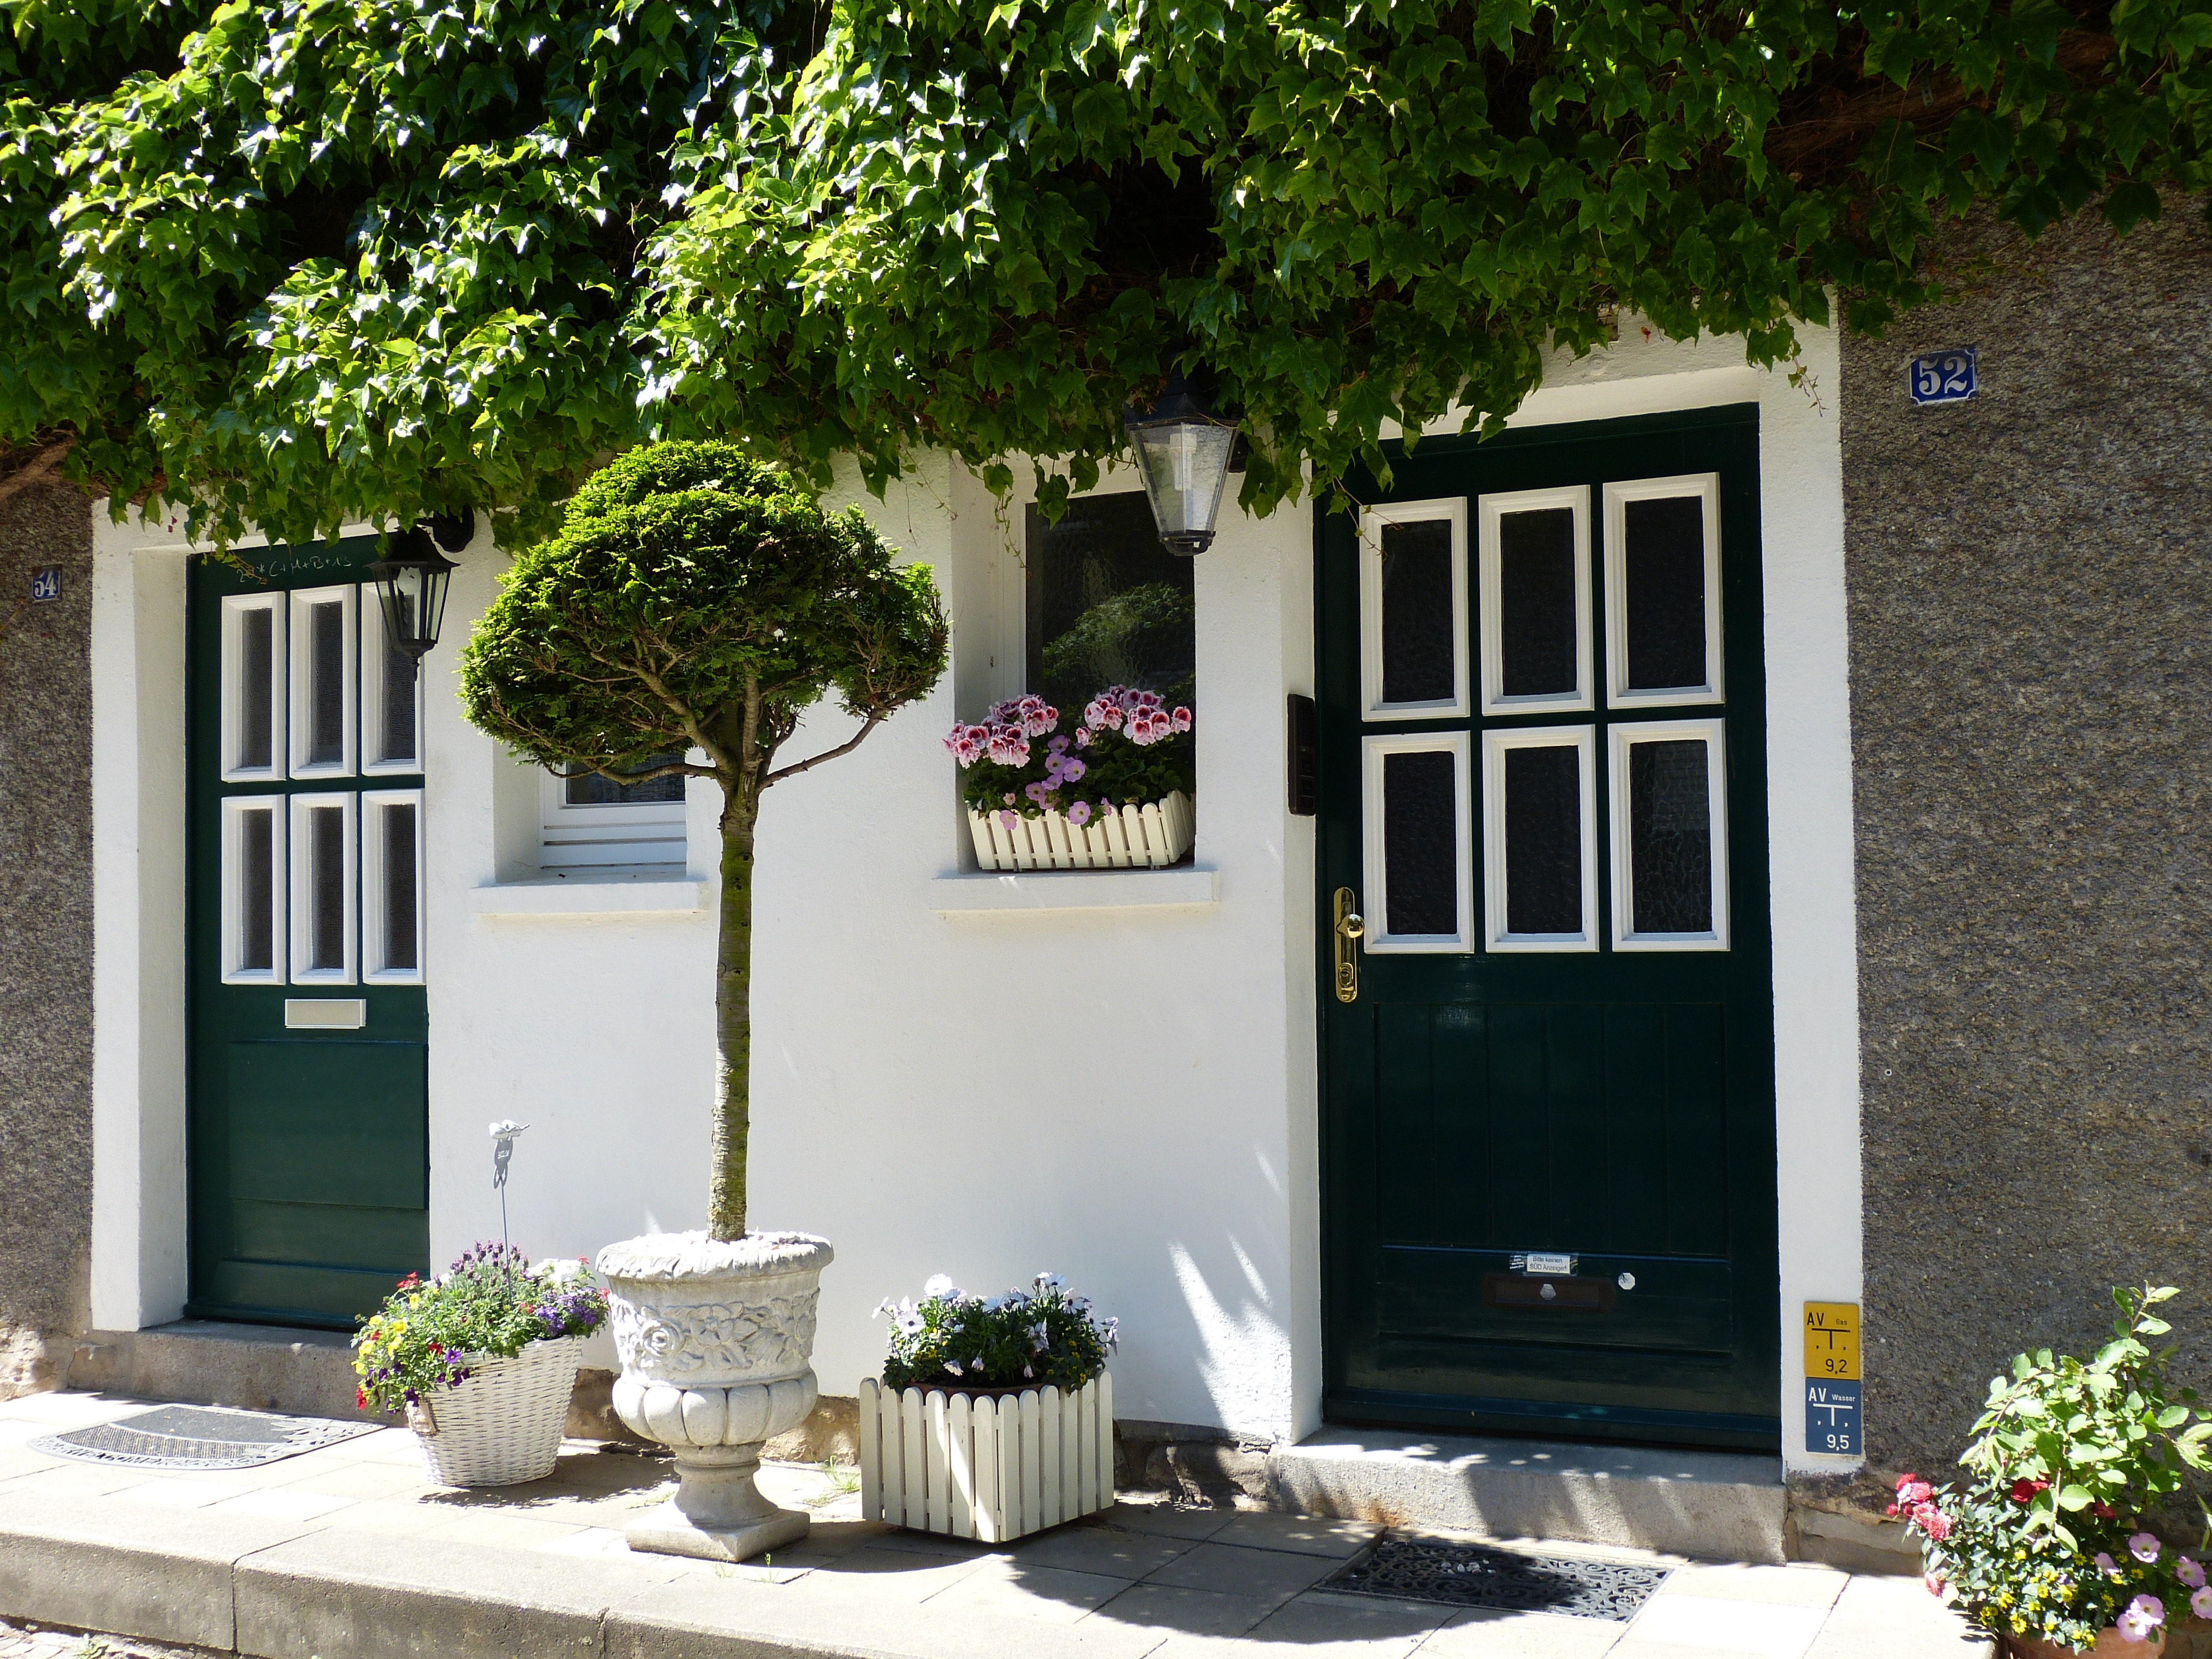
tree, wood, house, window, home, wall, shed, porch, live, cottage, backyard, facade, property, garden, eat, door, front door, courtyard, nostalgic, yard, input, house entrance, flower box, margarethenh he, outdoor structure